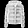
Label: Coat